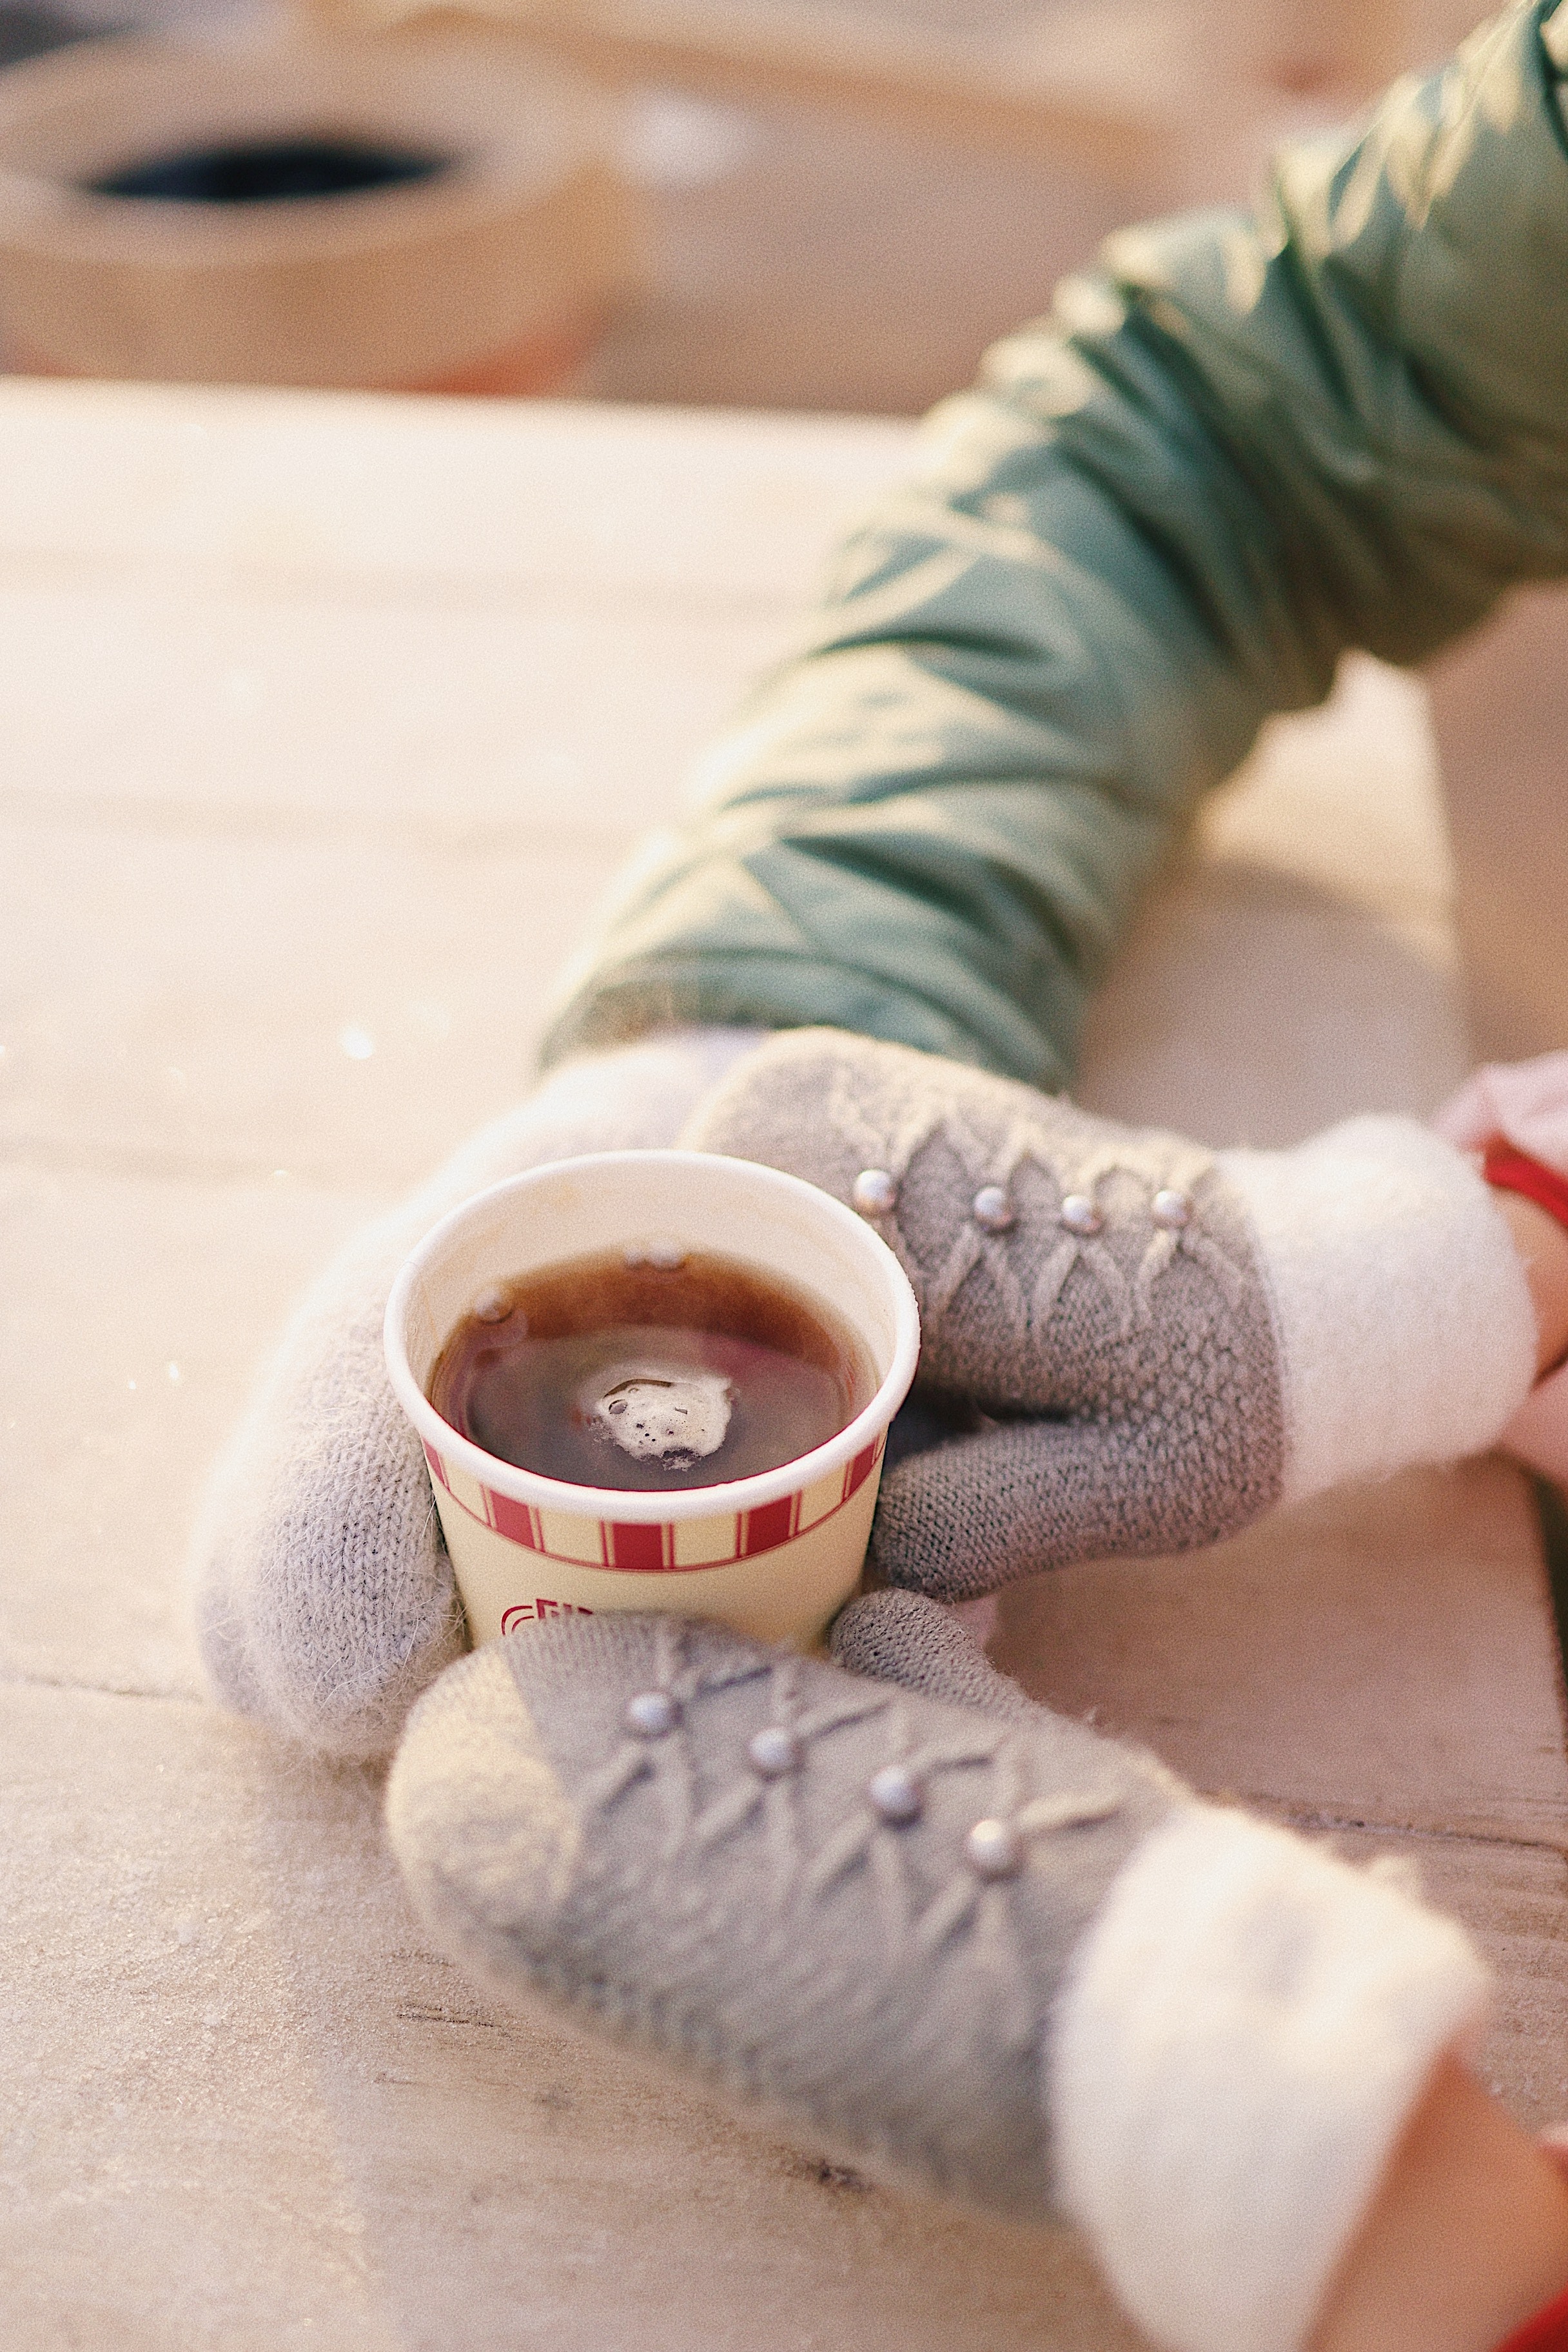
woman, wood, sleeve, cup, drinkware, flooring, finger, serveware, ingredient, nail, thumb, automotive tire, recipe, wrist, cuisine, hardwood, drink, dish, soil, earthenware, carmine, food, circle, Hoisin sauce, wood stain, pattern, wool, pottery